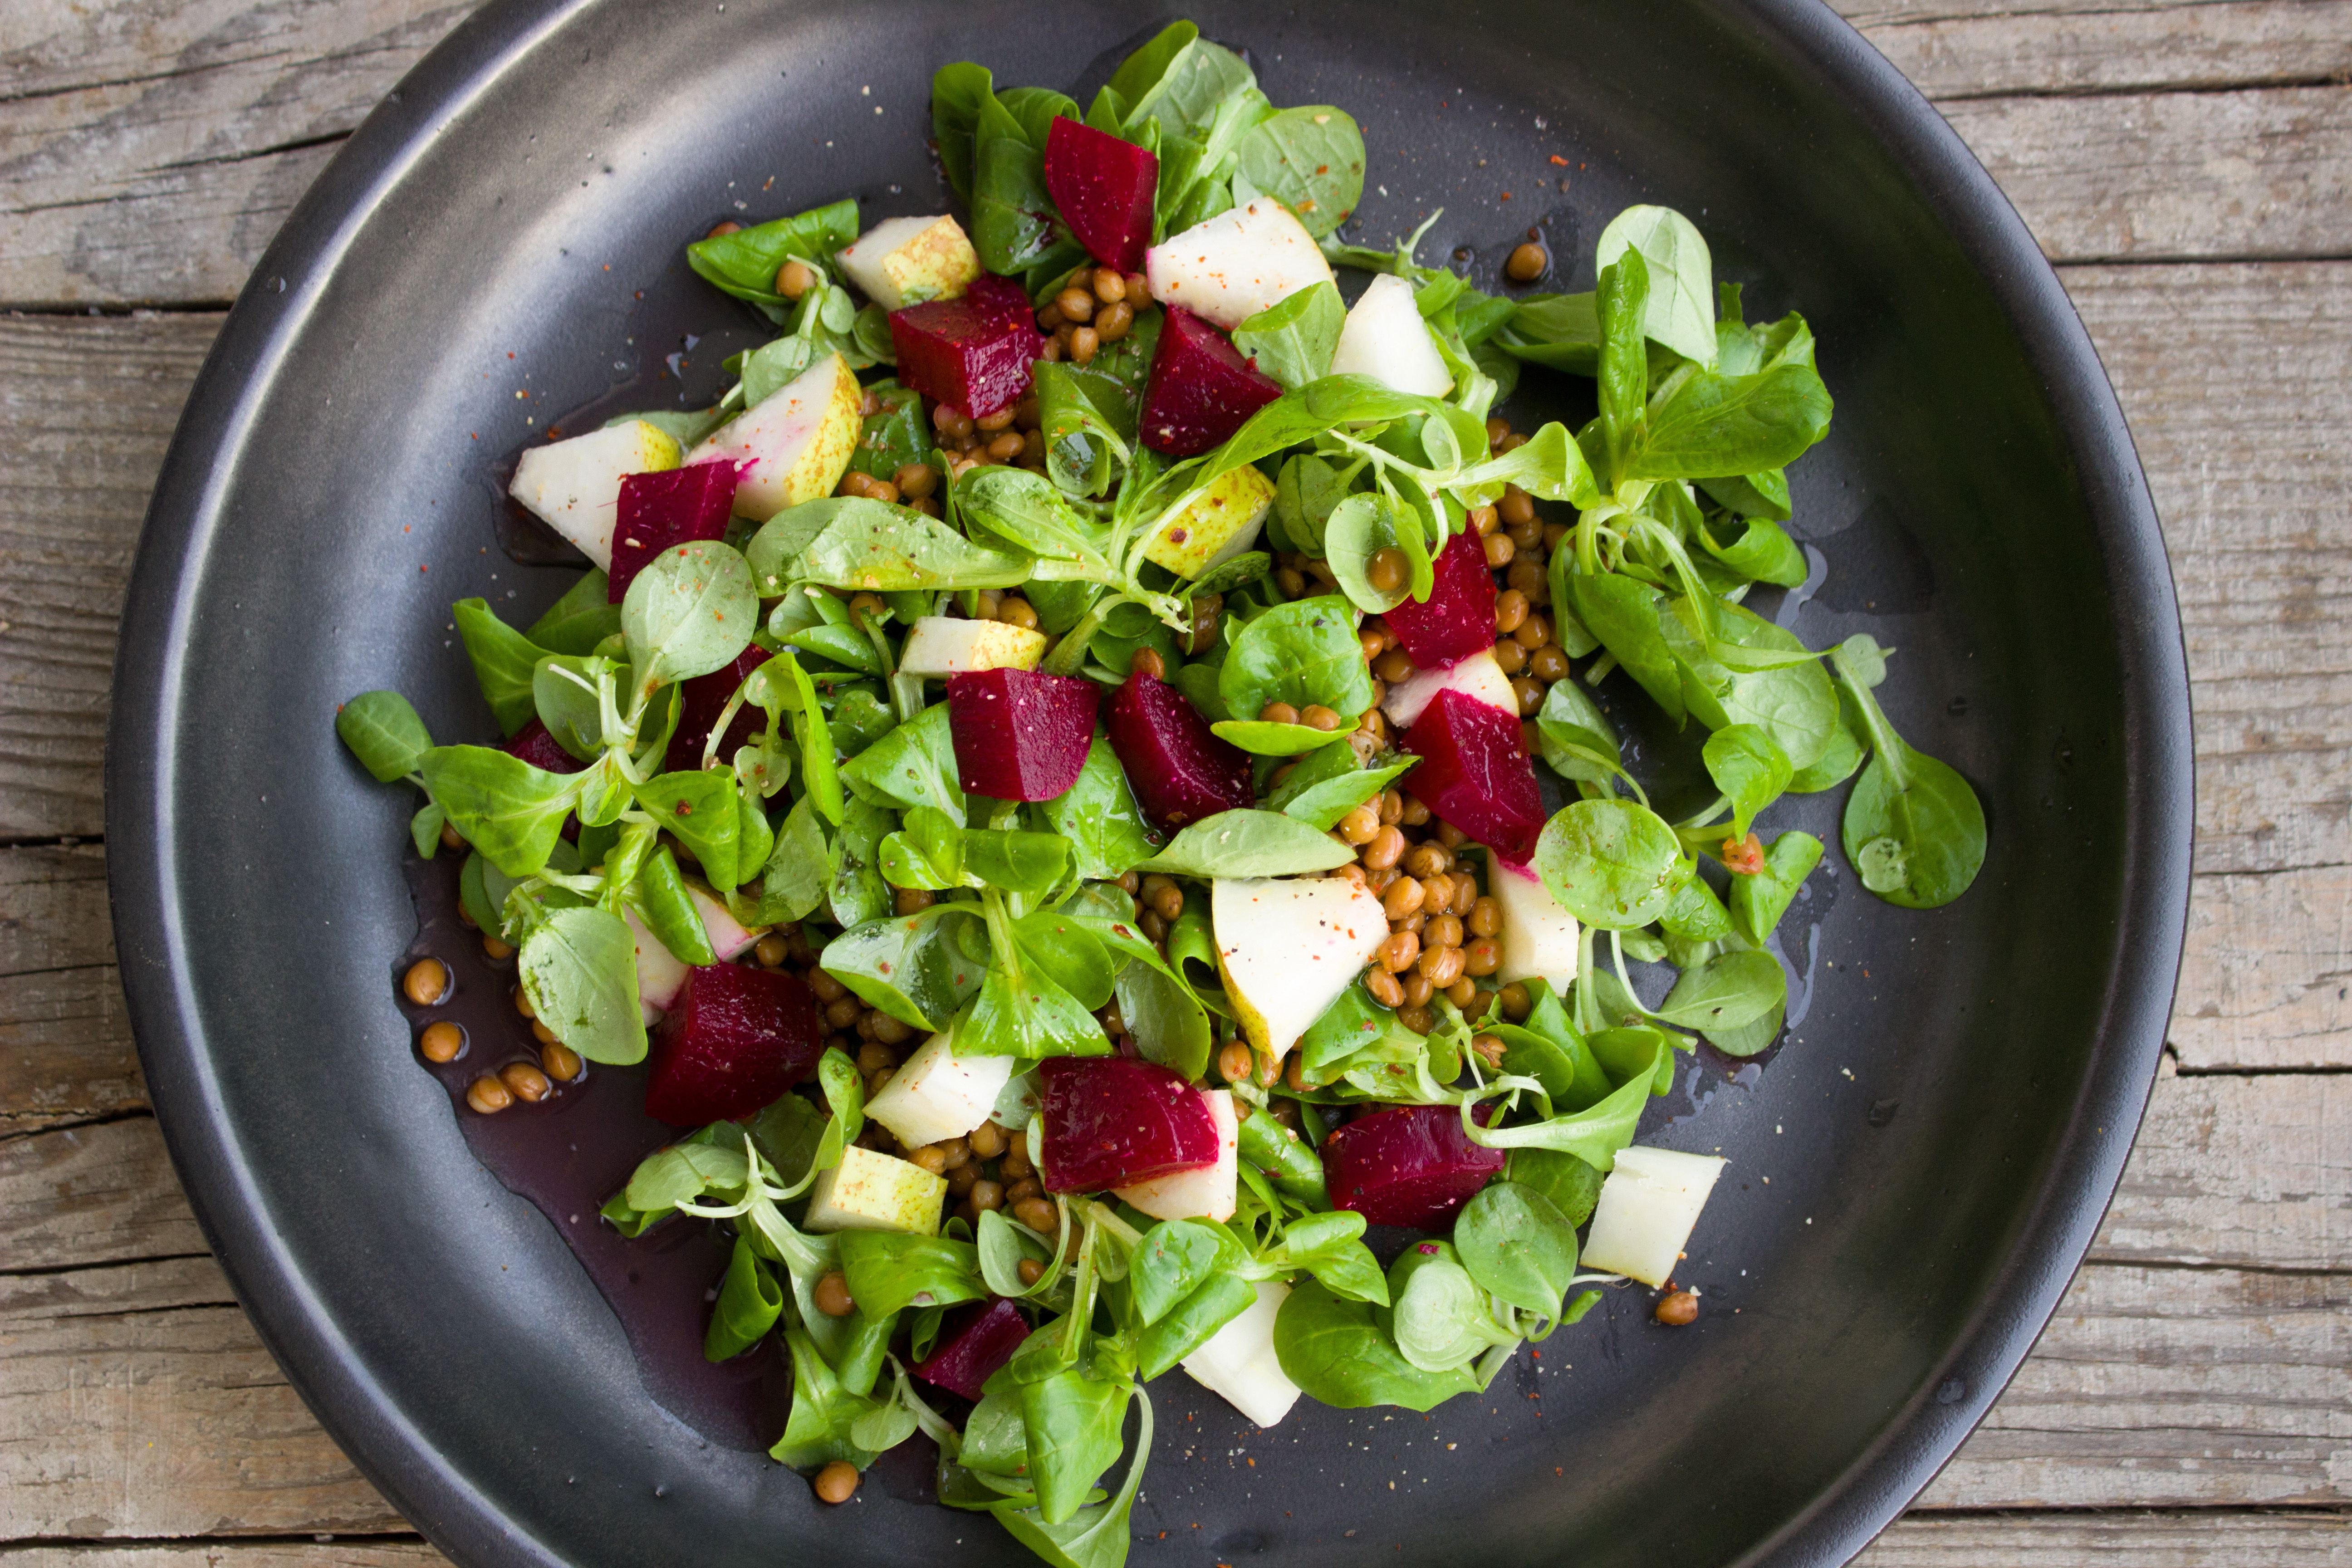
plant, fruit, dish, food, salad, produce, vegetable, colorful, pear, healthy, eat, cuisine, delicious, vegetables, vegan, vegetarian, beets, starter, vitamins, frisch, leaf lettuce, lenses, flowering plant, land plant